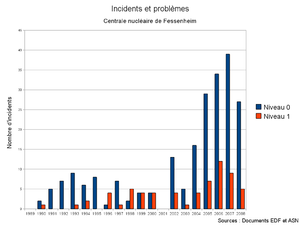
Graphique représentant le nombre d'incidents à Fessenheim. Les niveaux 0 et 1 correspondent à l'échelle internationale des évenements nucléaires (INES)